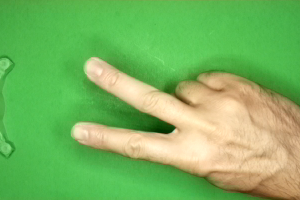
Label: scissors